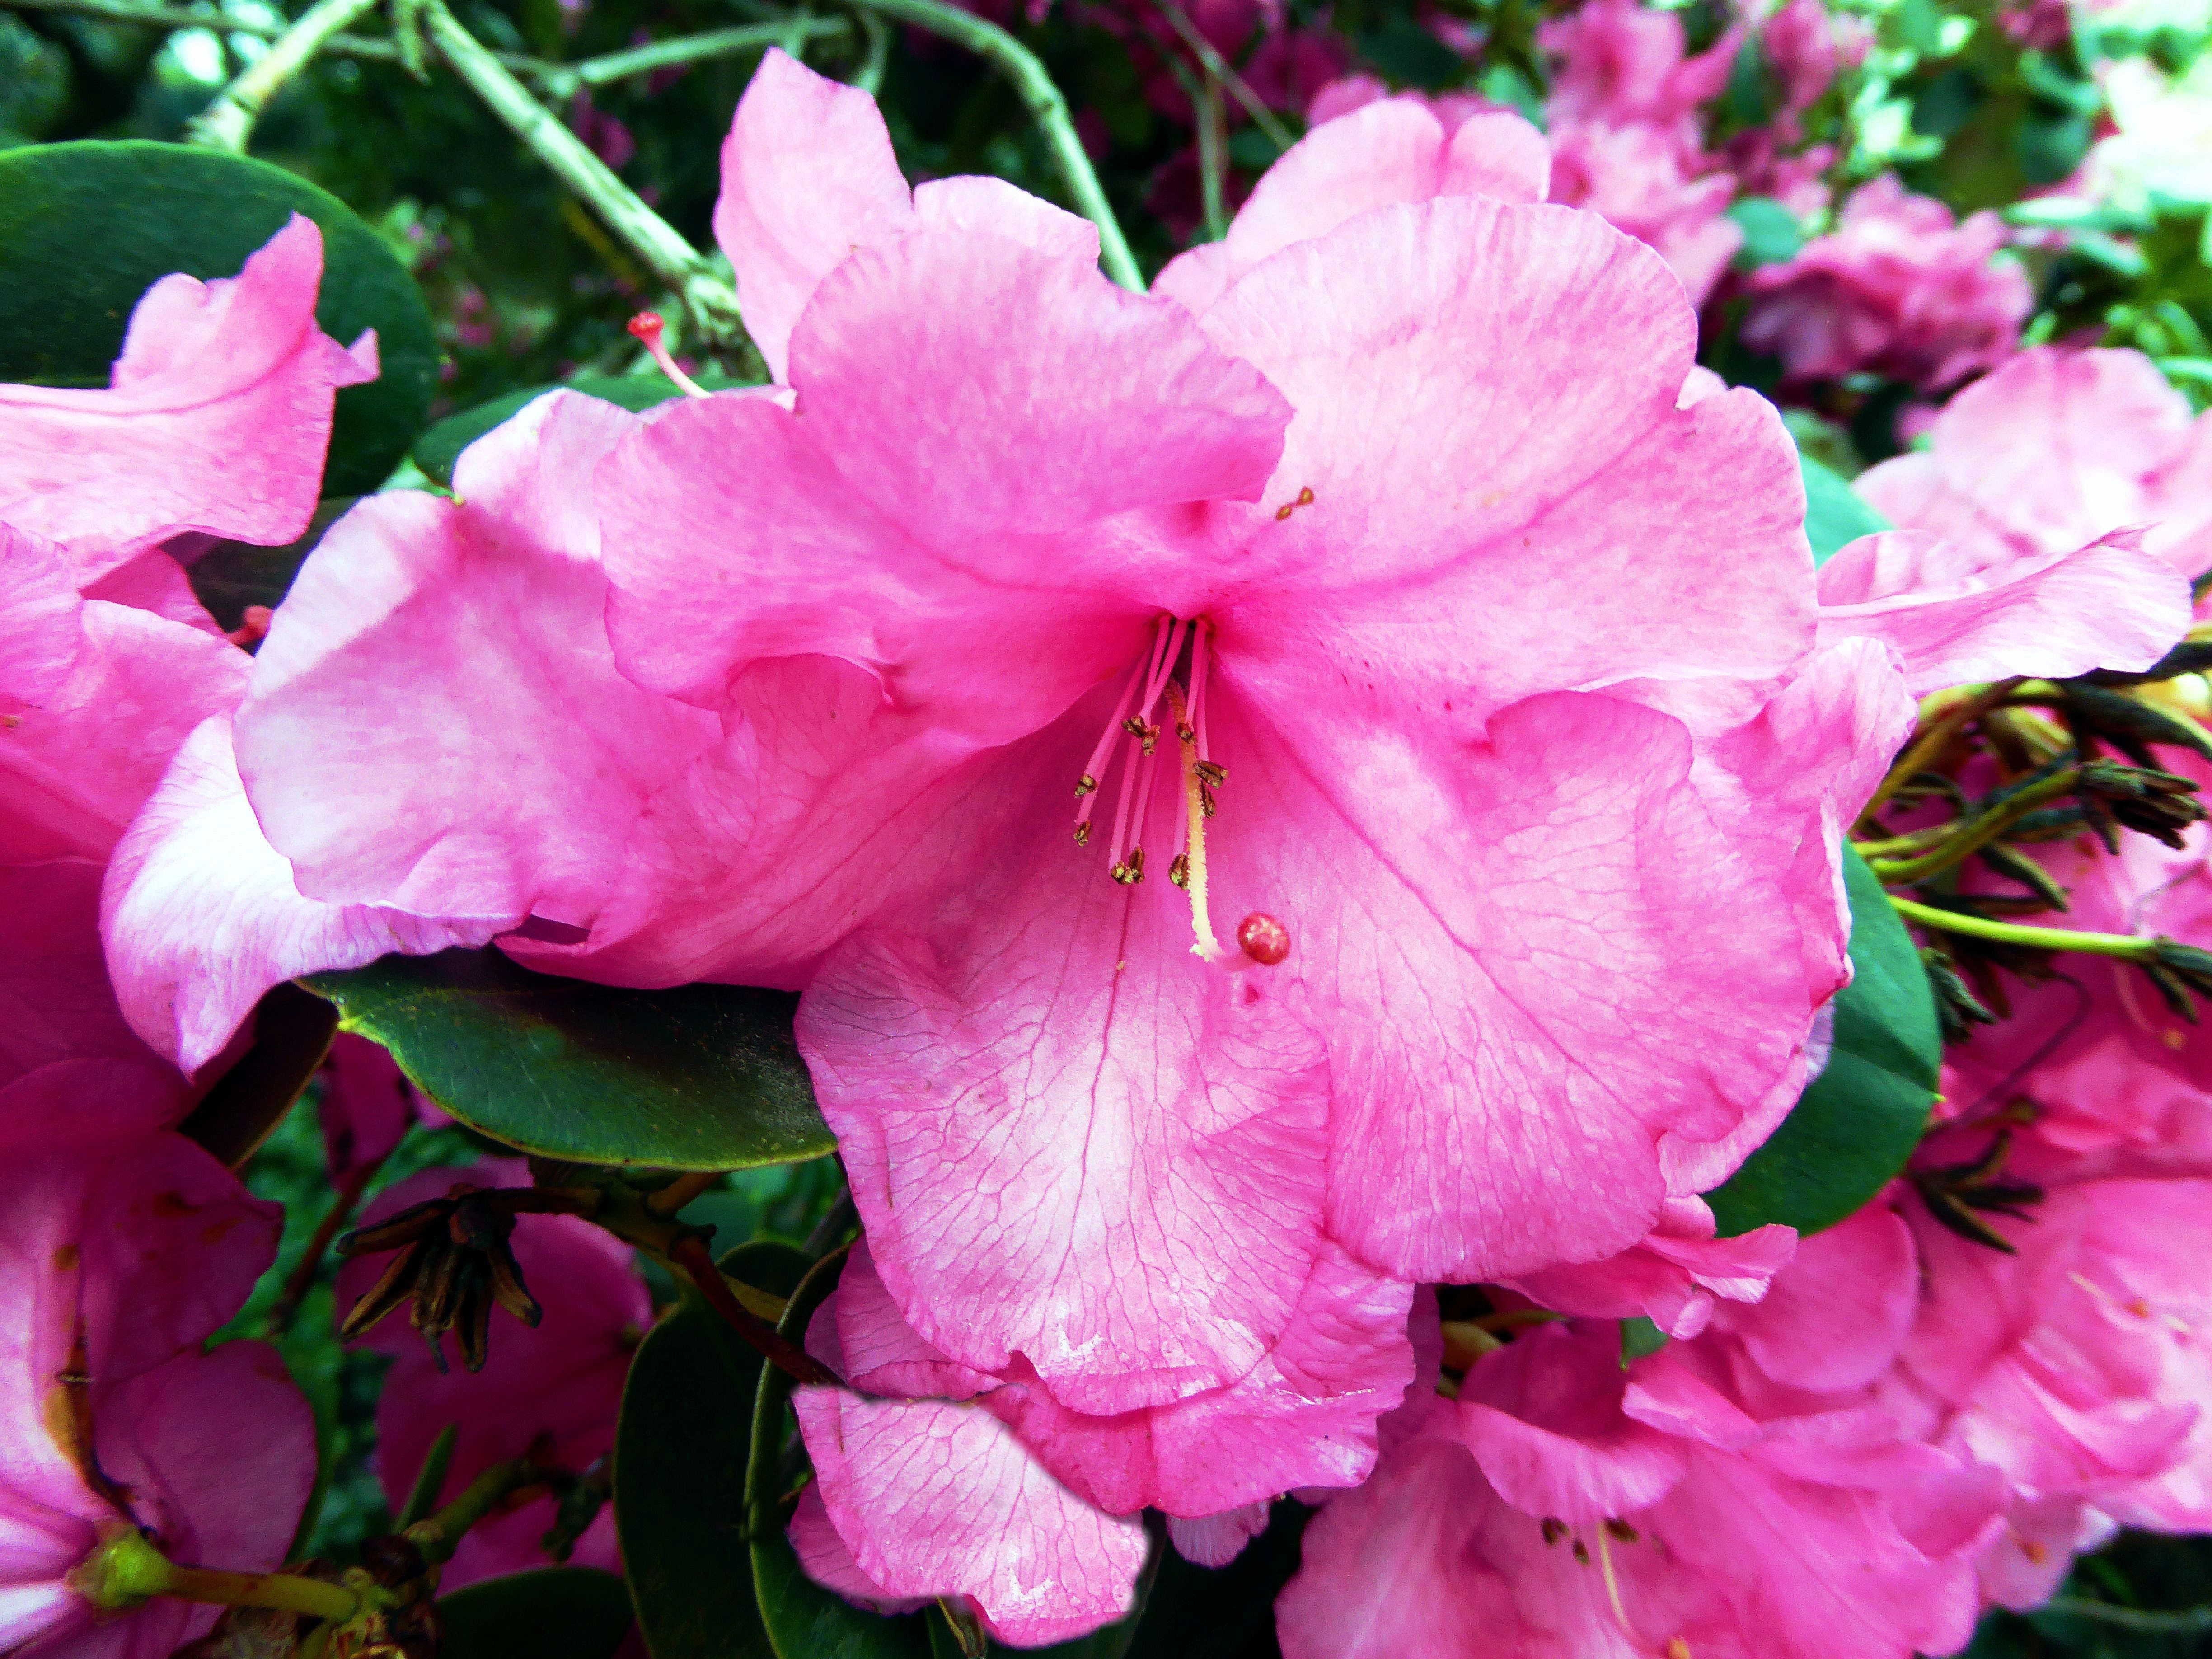
nature, blossom, plant, sweet, flower, petal, bush, spring, colorful, pink, close, flora, shrub, rhododendron, azalea, flowering plant, rhododendron flower, woody plant, land plant